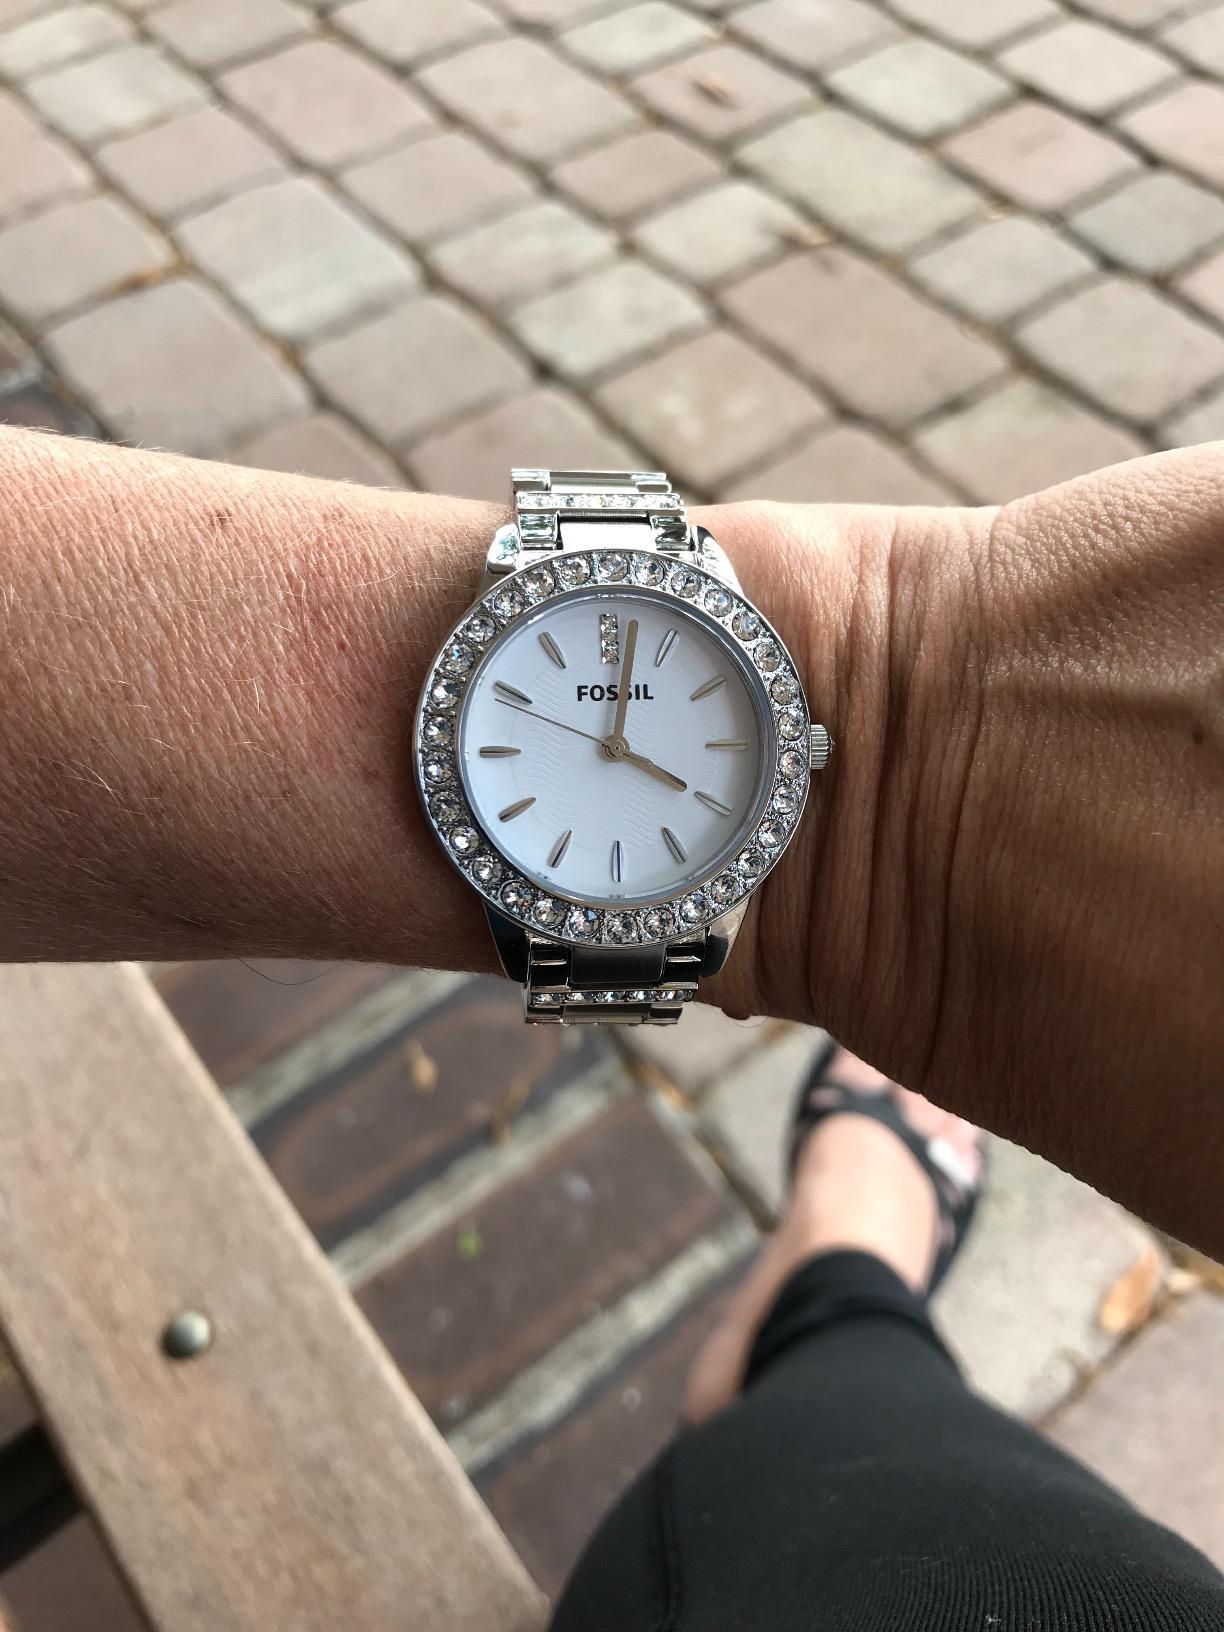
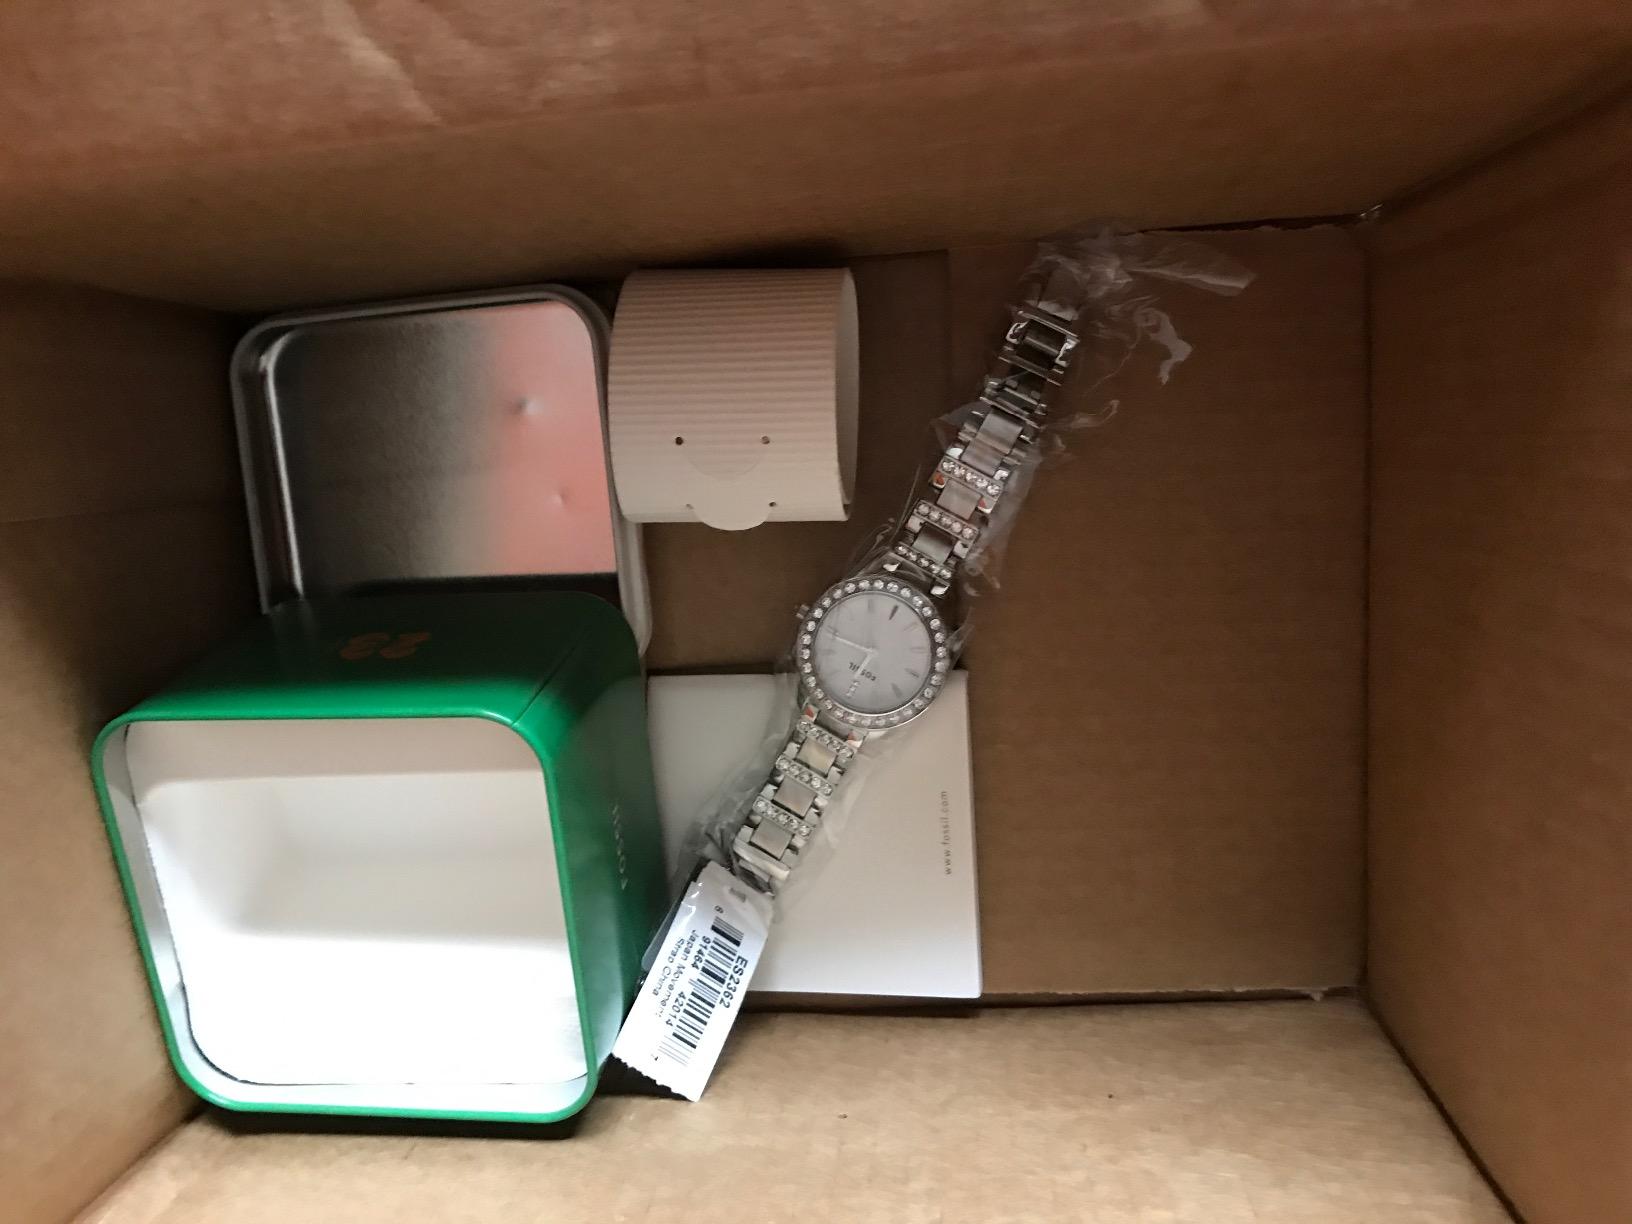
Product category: accessories_watch
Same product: yes